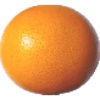
Label: Grapefruit Pink 1